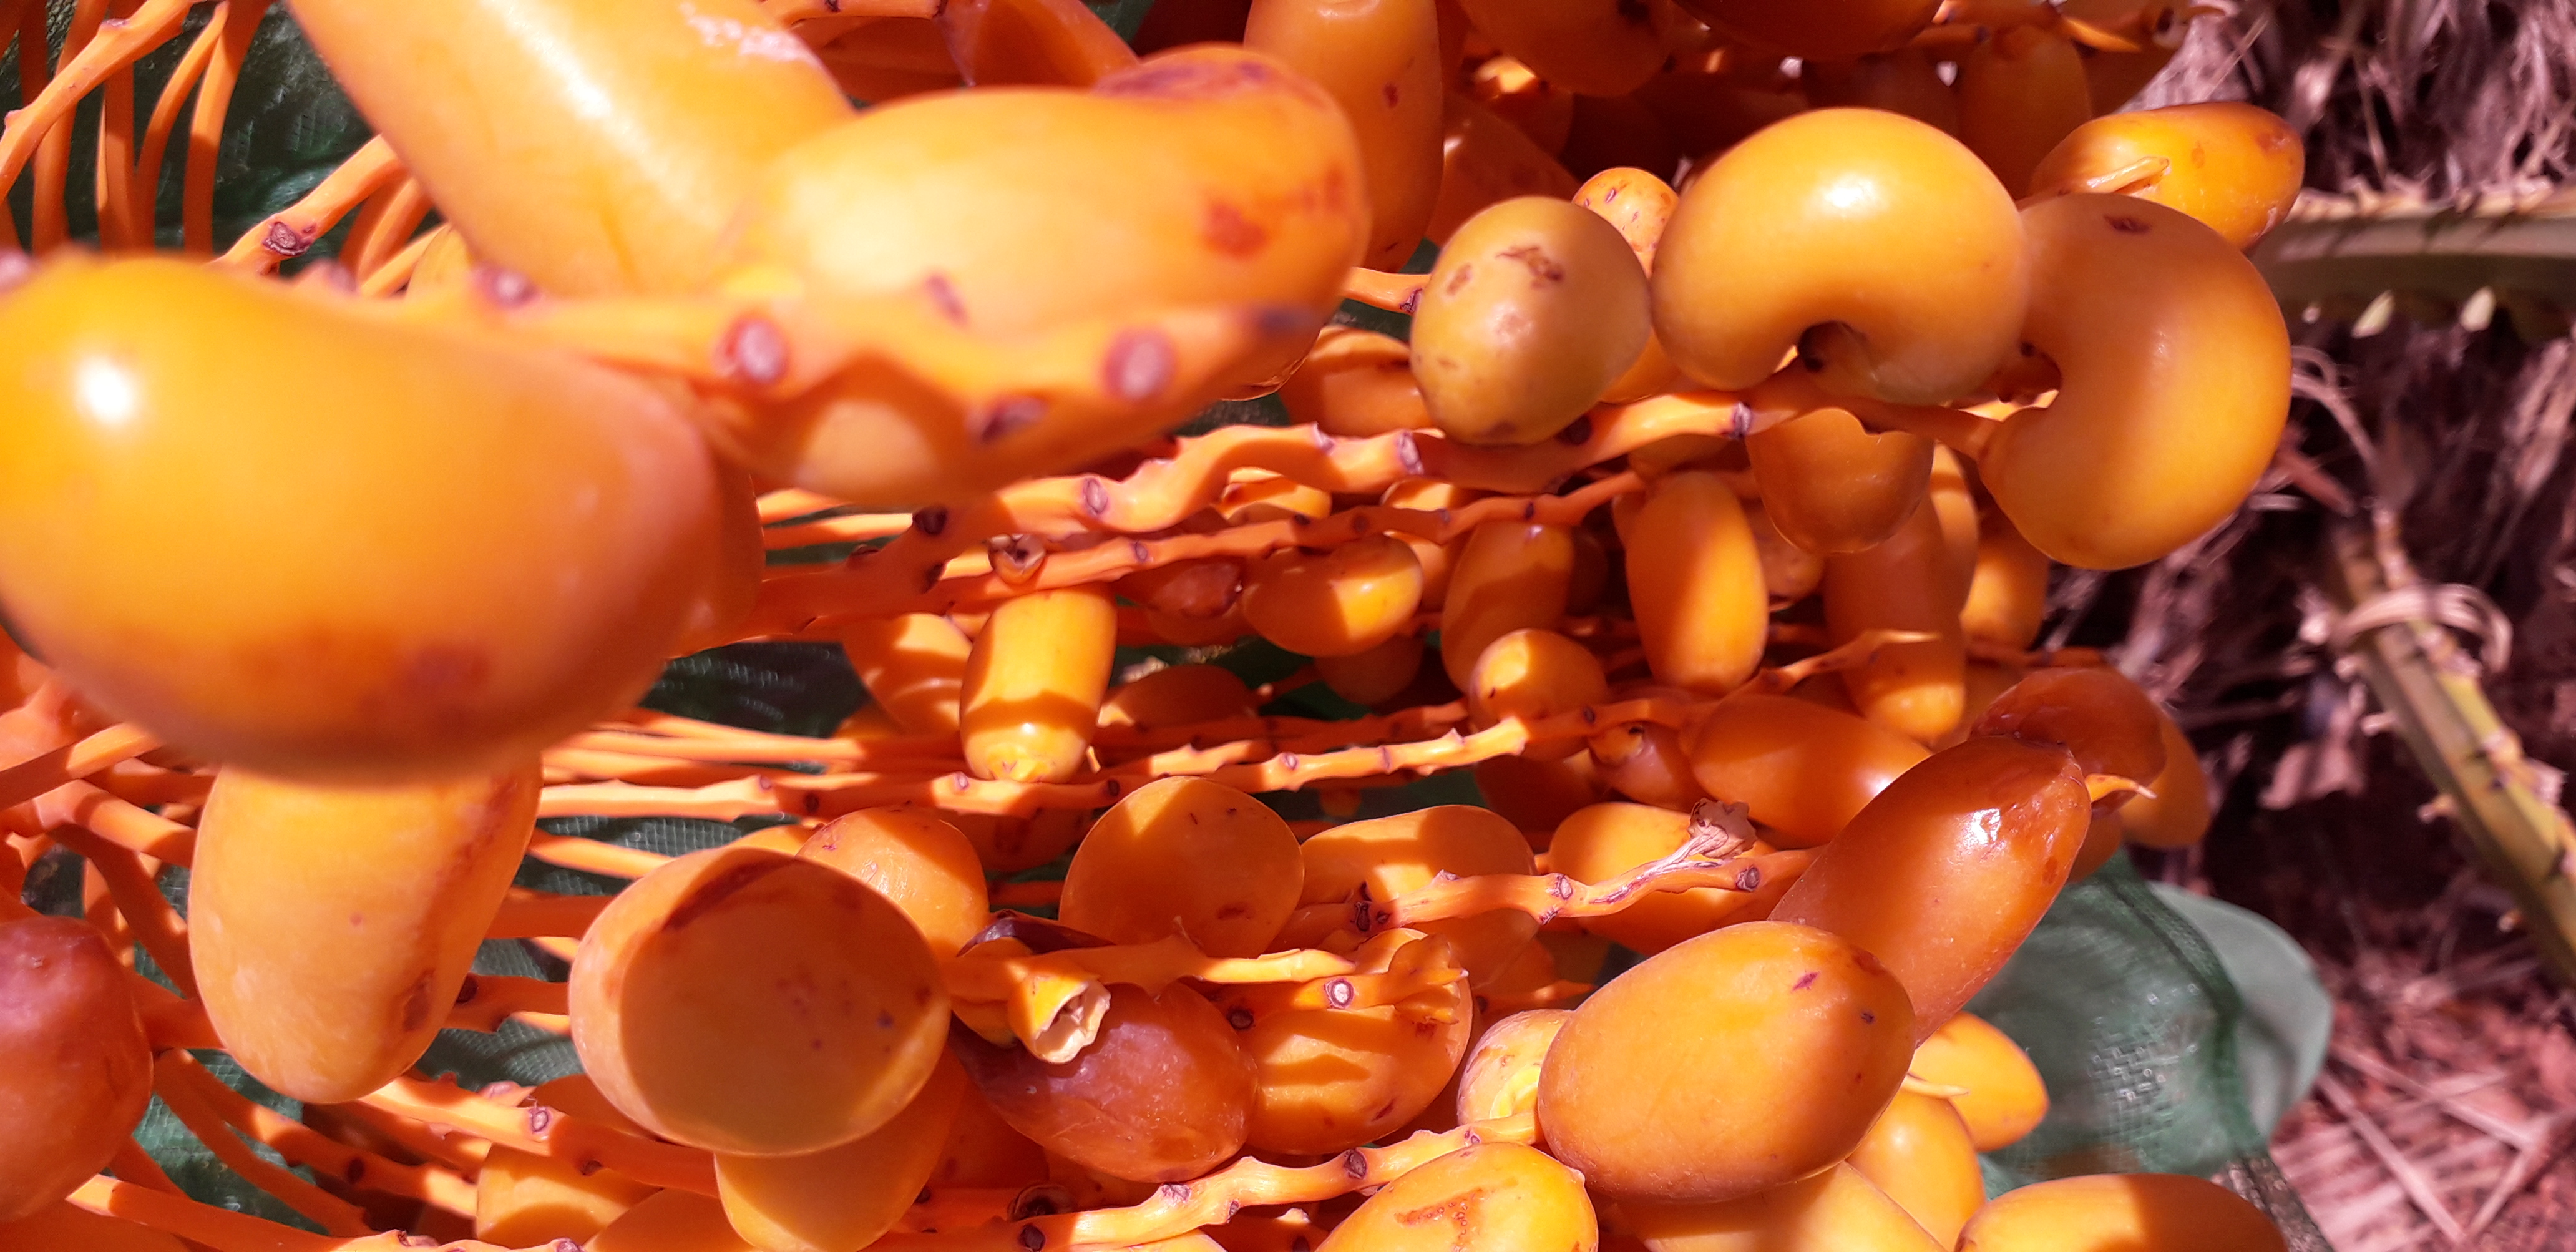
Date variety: kholt